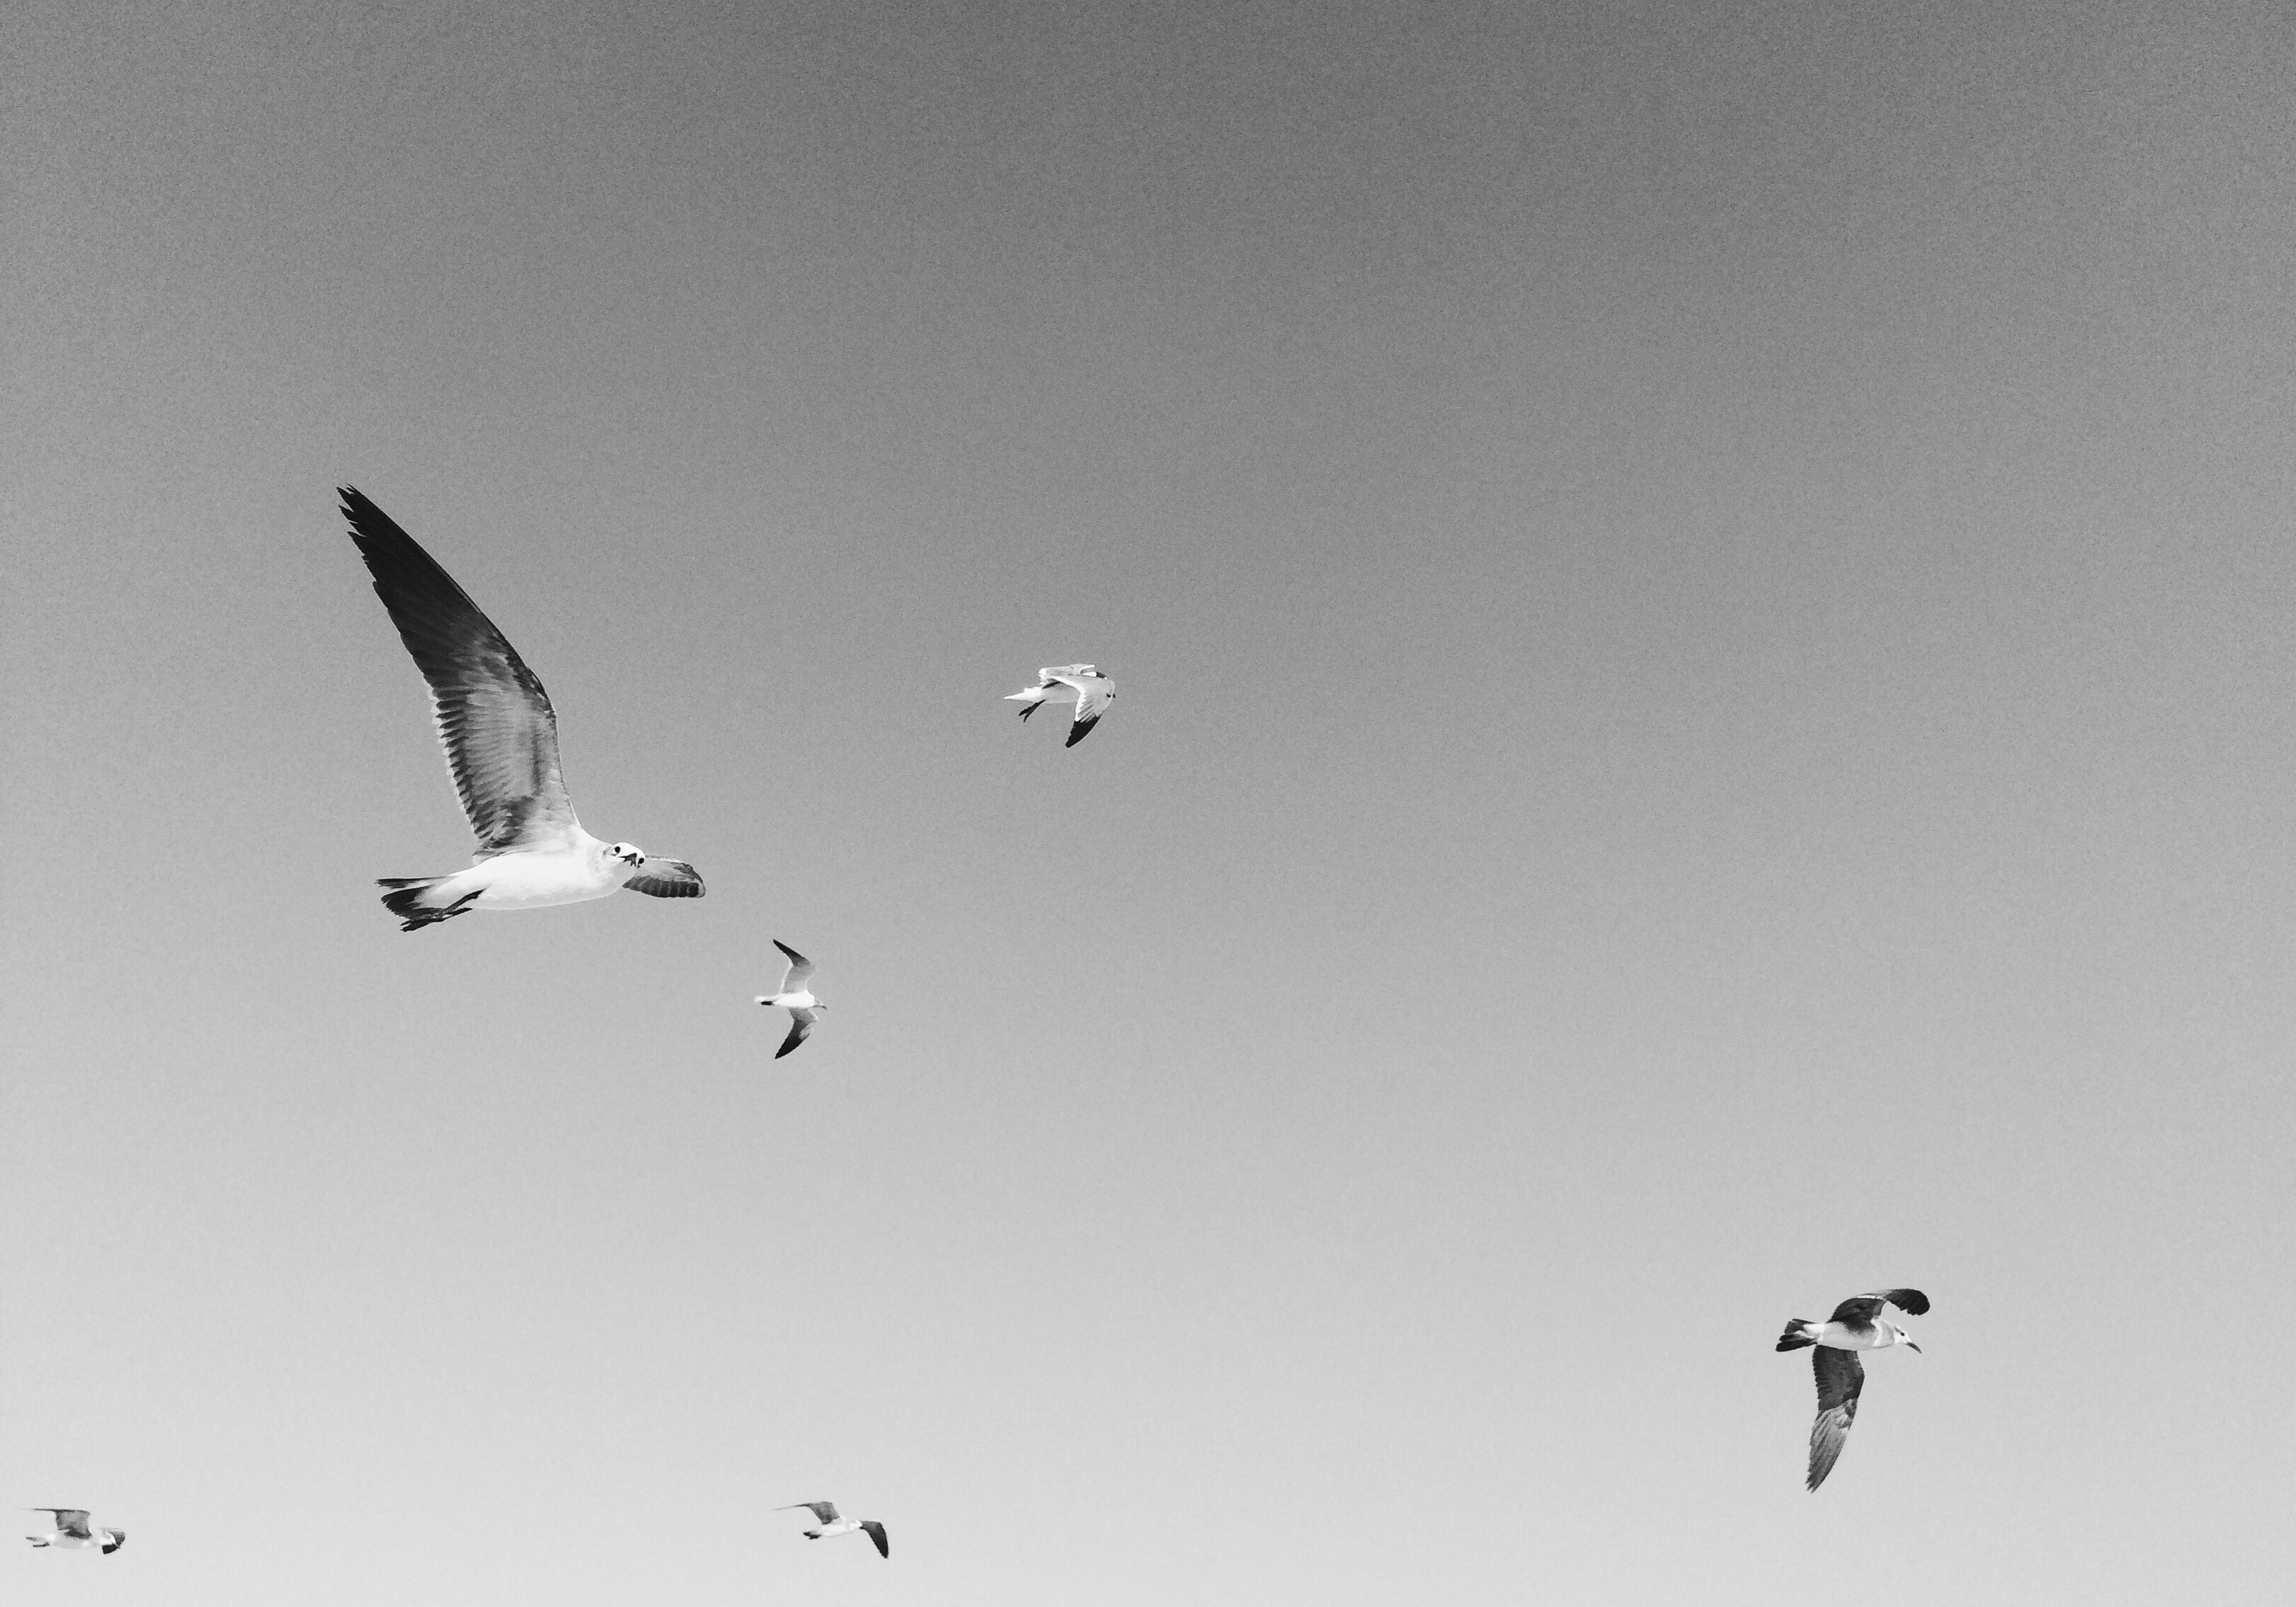
bird, wing, black and white, seabird, gull, flight, monochrome, charadriiformes, monochrome photography, atmosphere of earth